Vitex rotundifolia

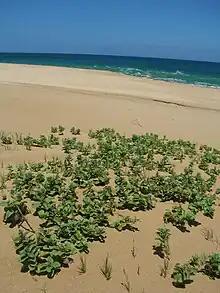
"Vitex rotundifolia" on a beach in Hawaii, US

"V. rotundifolia" grows along sandy and rocky coasts from 0 to 15 m above sea level. Plants grow down to the ocean waves themselves. "V. rotundifolia" is highly tolerant of the harsh beach dune environment characterized by intense heat, high wind, coarse-textured soil, and elevated salinity.